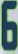
Number: 6